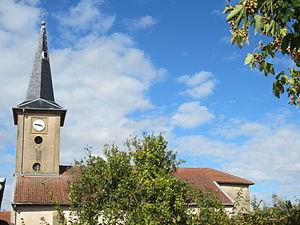
Jouaville est une commune française située dans le département de Meurthe-et-Moselle en région Grand Est.